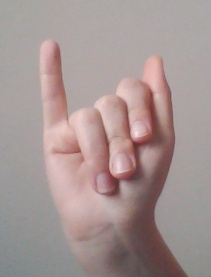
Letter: meem